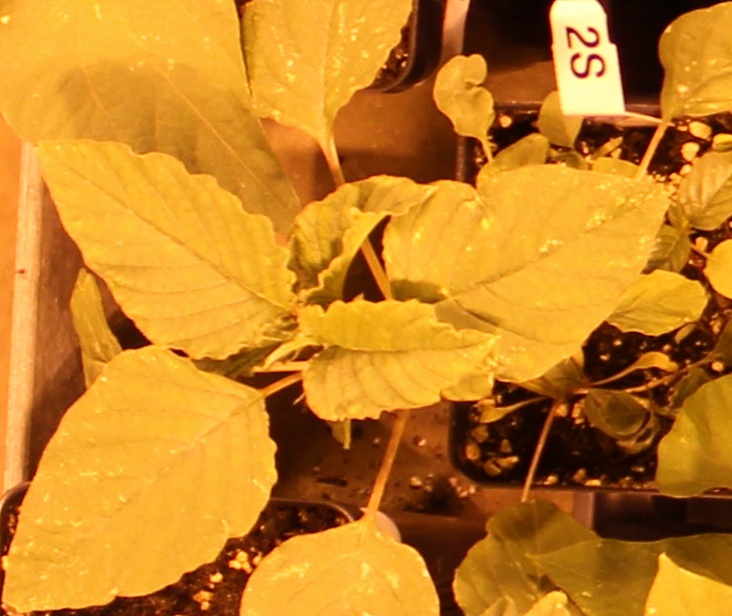
Label: Palmer Amaranth